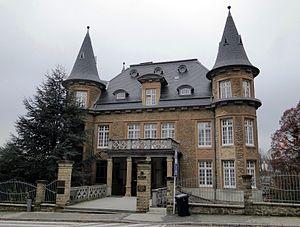
Pendant la 2e guerre mondiale, la Villa Pauly fût le siège de la Gestapo au Luxembourg
La Shoah au Luxembourg recouvre les persécutions, les déportations et l'extermination subies par les Juifs durant la Seconde Guerre mondiale au Luxembourg.